Black Ink Crew: Chicago season 5

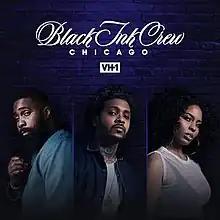
Cover used by the iTunes Store

The fifth season of the reality television series "" aired on VH1 from January 2, 2019 until August 6, 2019. It chronicles the daily operations and staff drama at an African American owned and operated tattoo shop "9MAG" located in Chicago, Illinois.